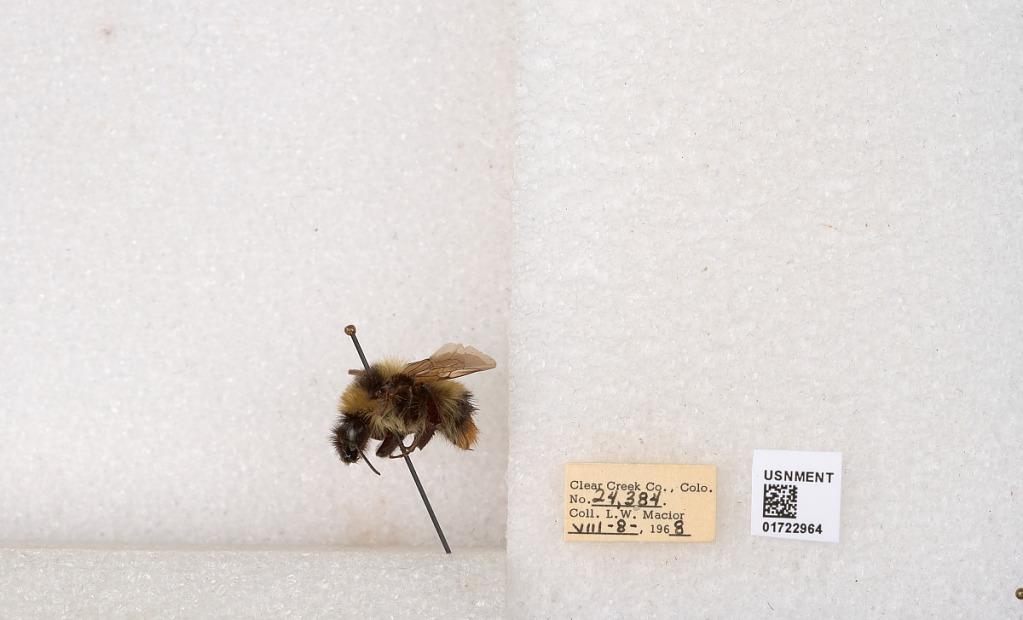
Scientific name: Bombus kirbyellus
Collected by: L. Macior
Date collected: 1968-8-8
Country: United States
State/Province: Colorado
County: Clear Creek
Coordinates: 39.6891, -105.644